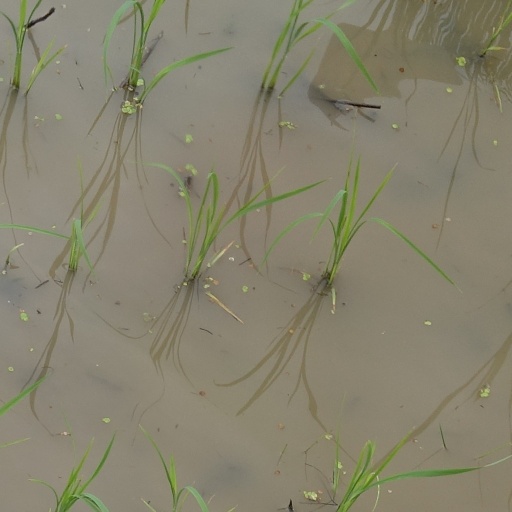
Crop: rice